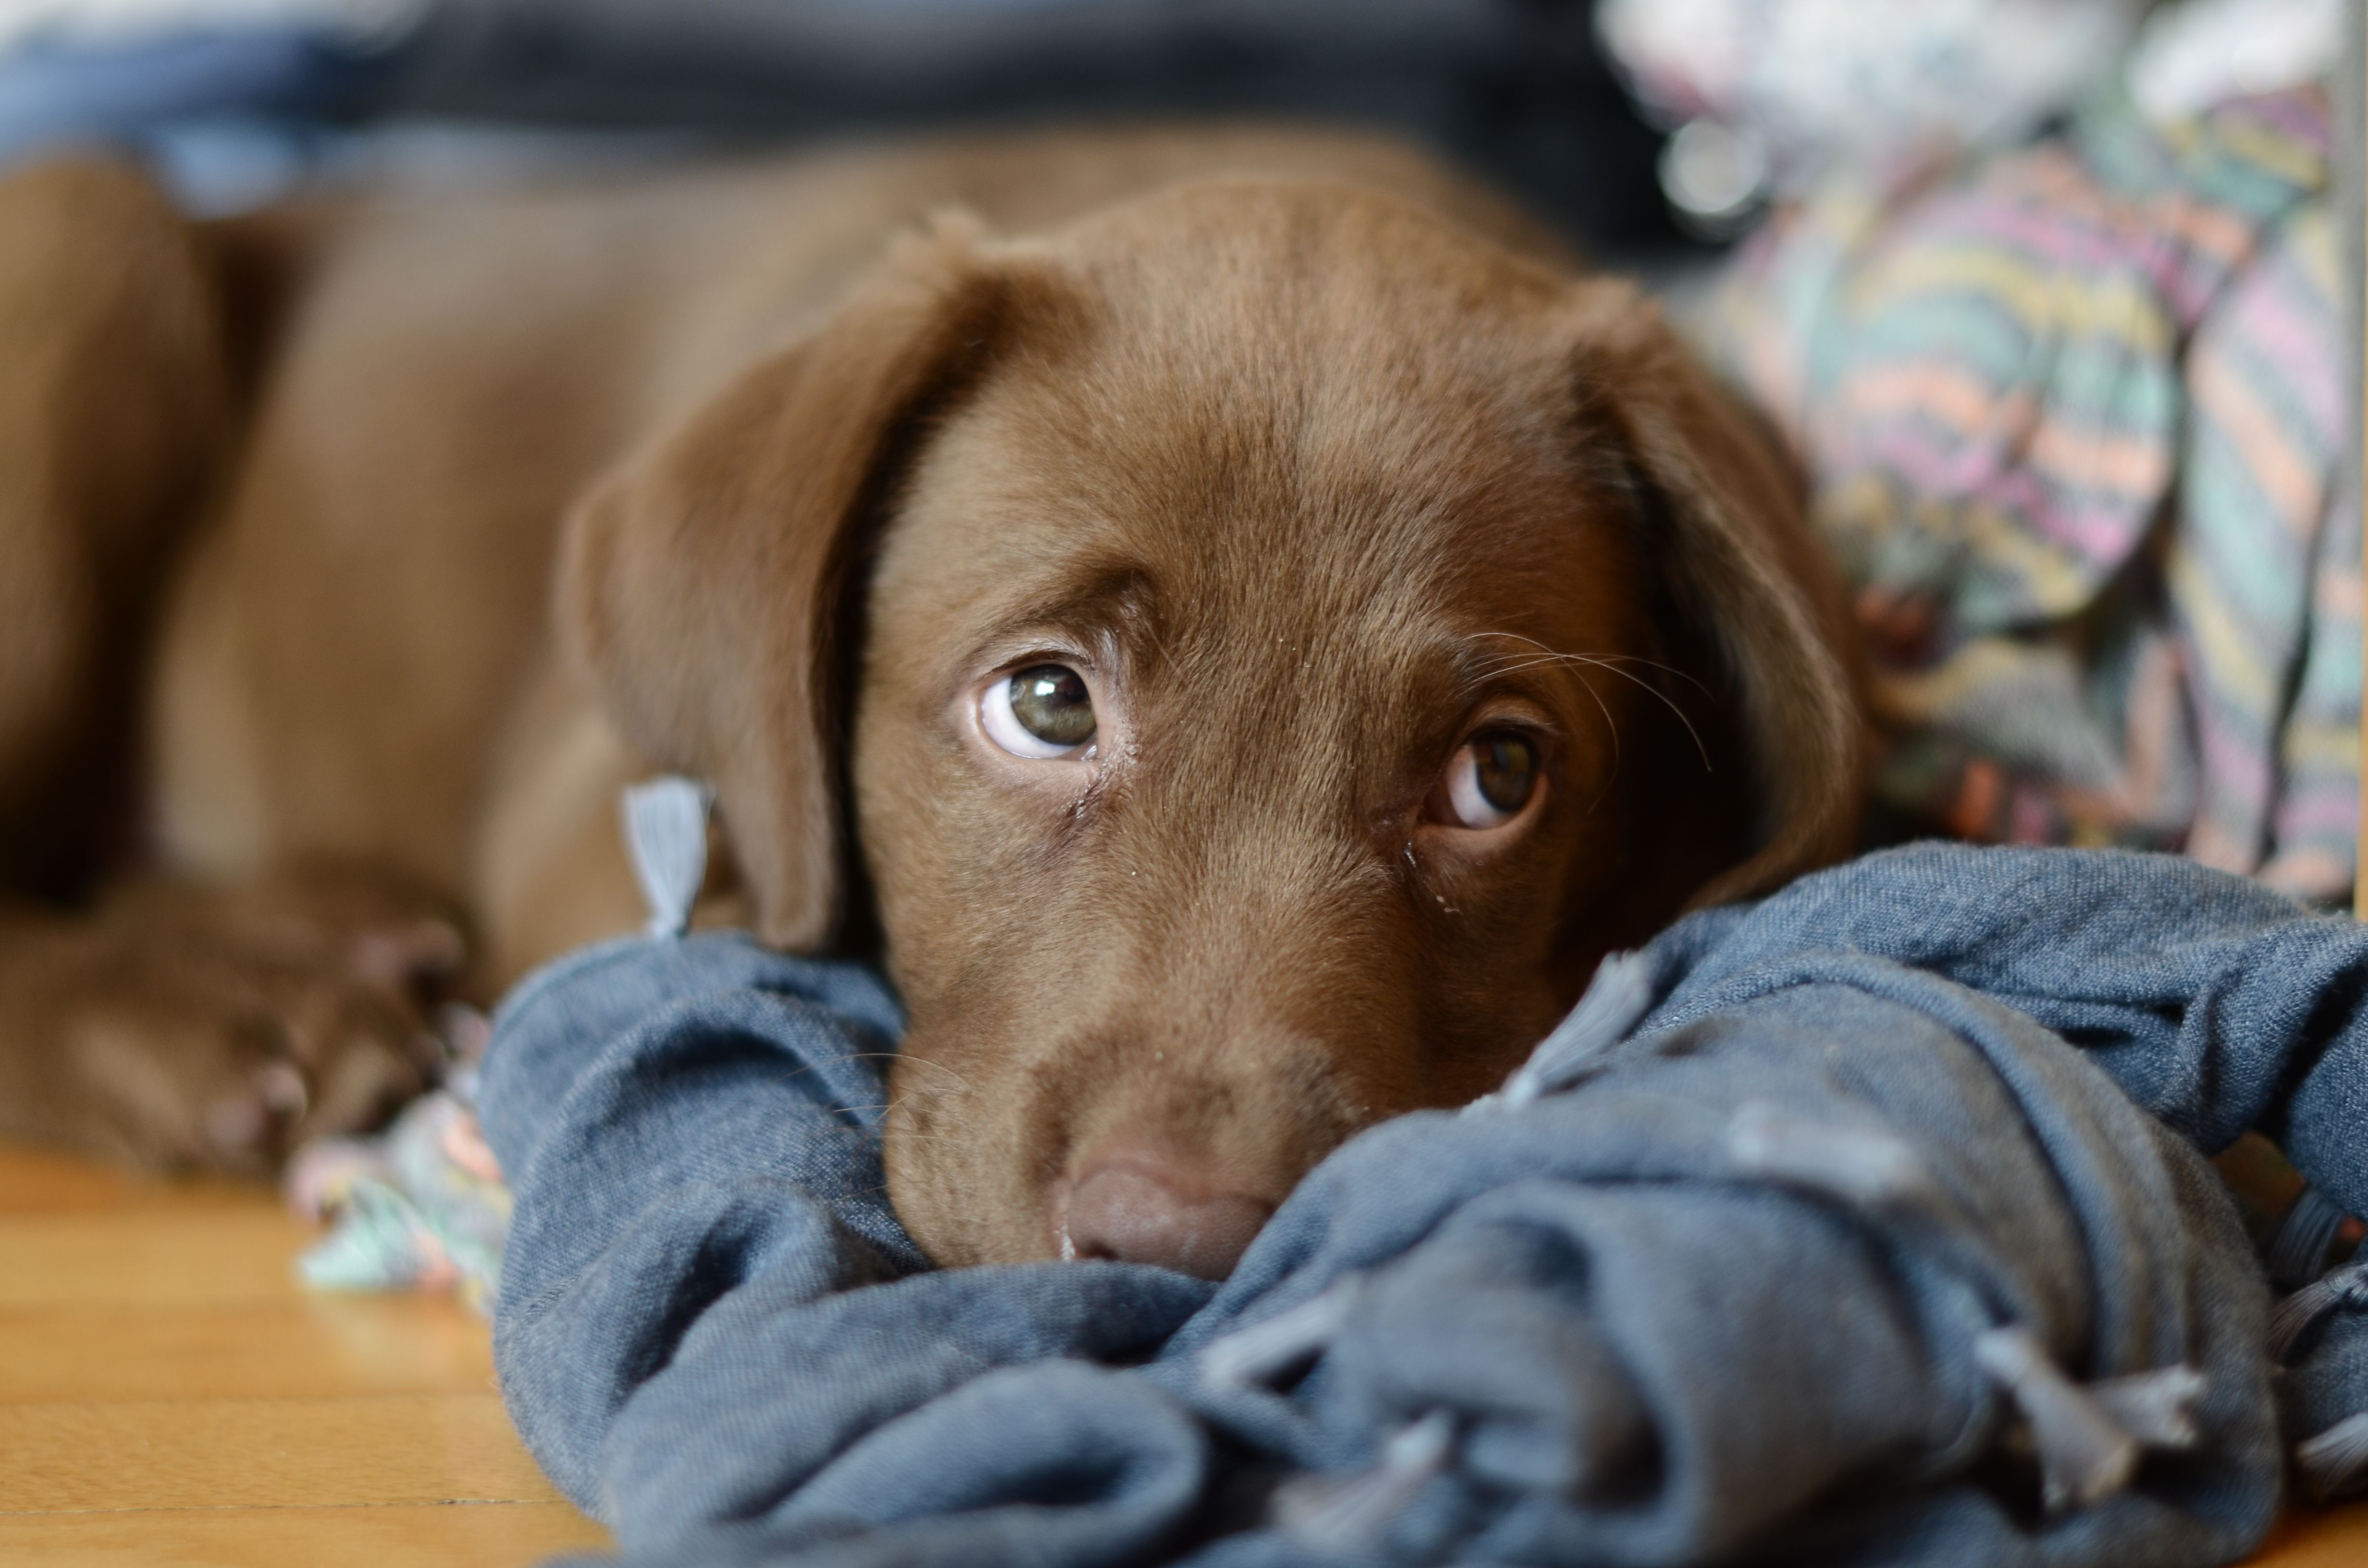
puppy, dog, animal, cute, pet, mammal, close up, vertebrate, labrador retriever, funny, adorable, lab, funny dog, dog like mammal